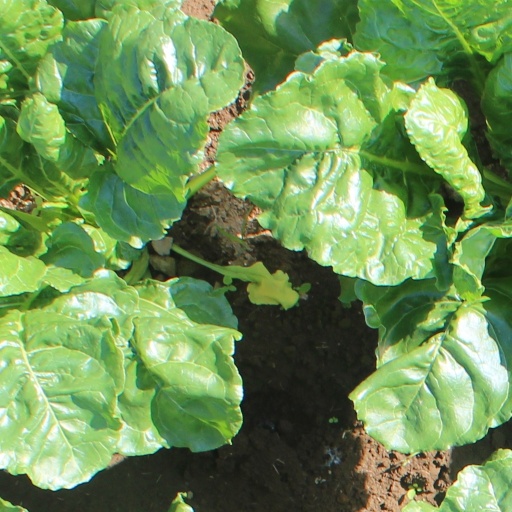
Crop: sugar beet